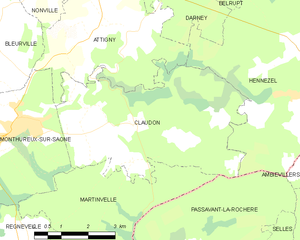
Carte des communes françaises Claudon